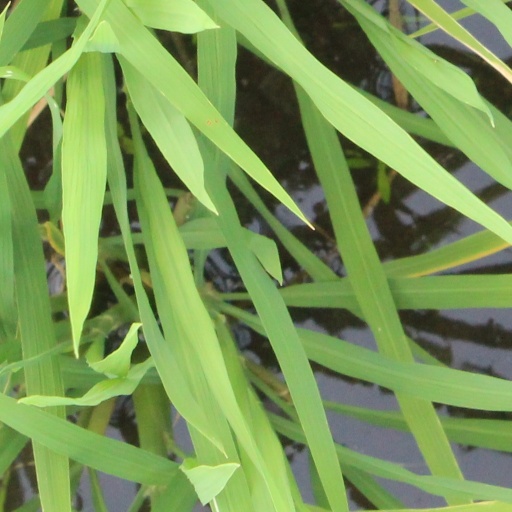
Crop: rice